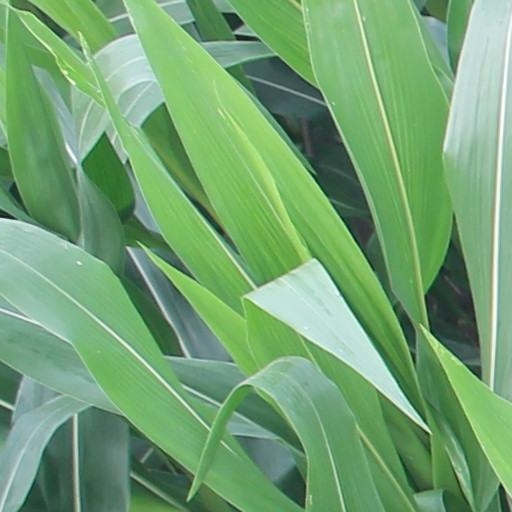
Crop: maize; corn